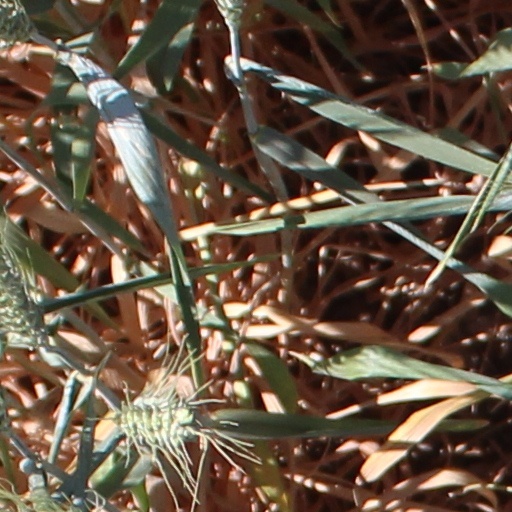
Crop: wheat